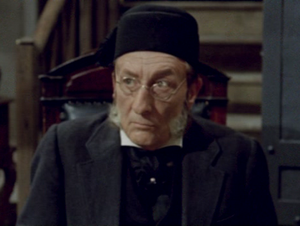
Renato Malavasi est un acteur italien. Il est apparu dans environ 150 films entre 1921 et 1991.